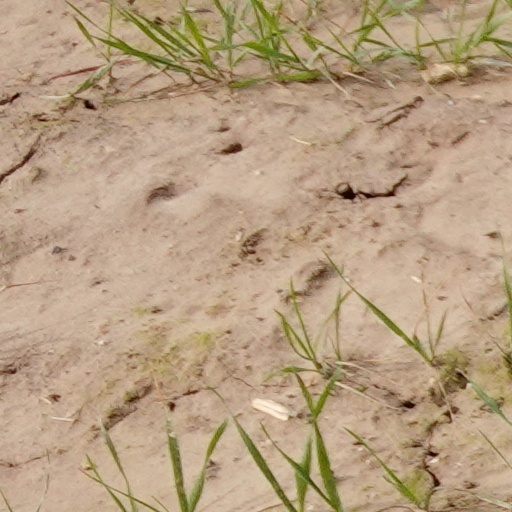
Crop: wheat